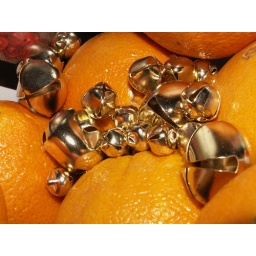
&amp;quot;I've got an extra bag of bells here.&amp;quot;  &amp;quot;Just dump them in the orange bowl&amp;quot;